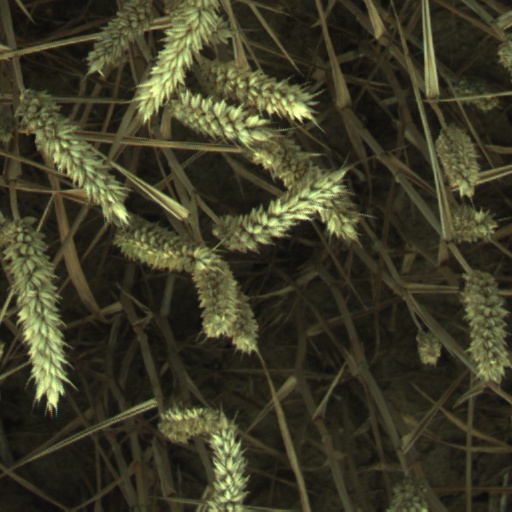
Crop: wheat